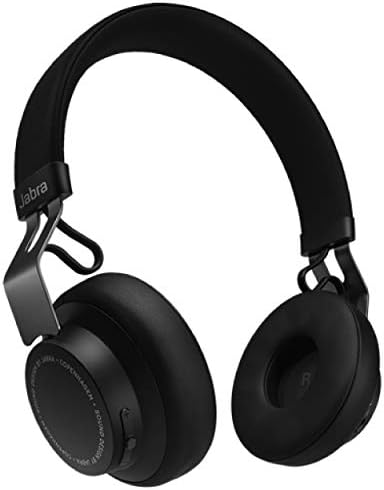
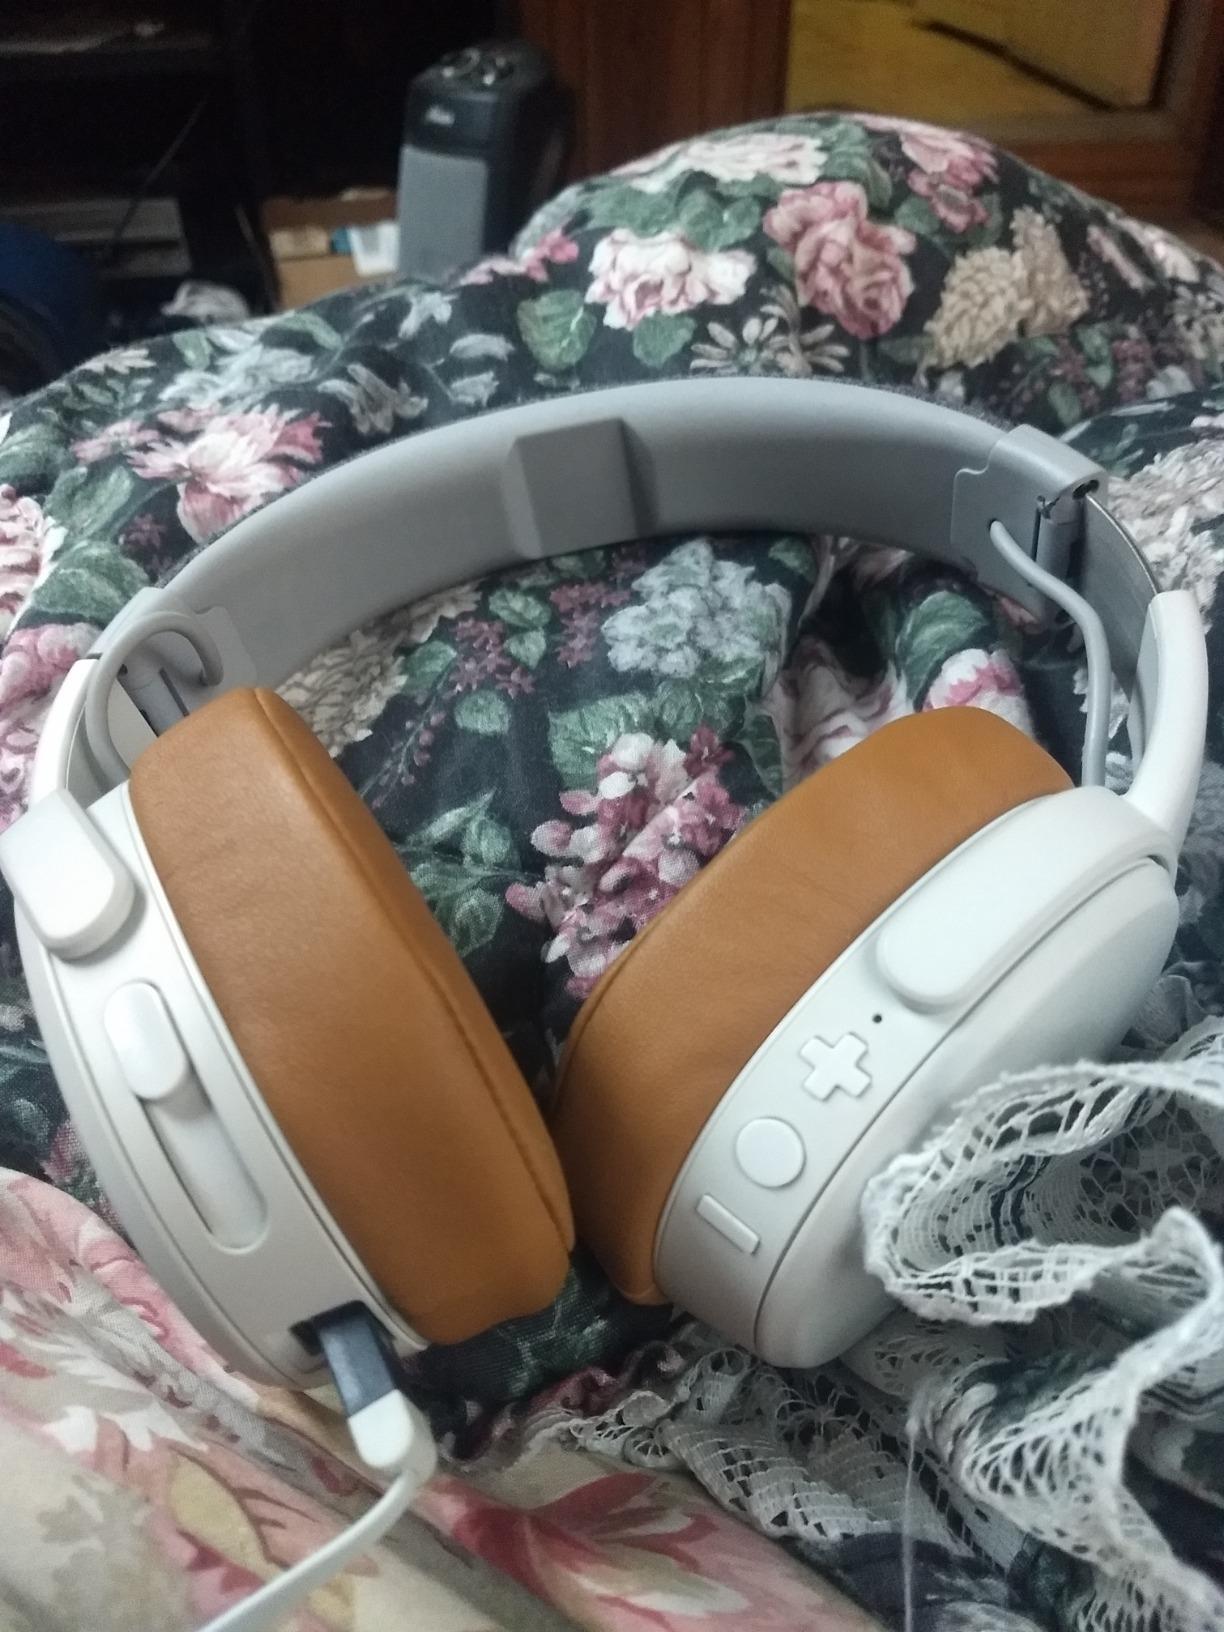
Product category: headphones
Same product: no